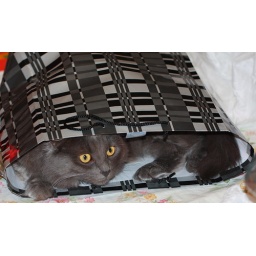
cat in bag